Comet

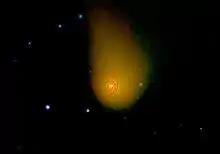
C/2006 W3 (Christensen) emitting carbon gas (IR image)

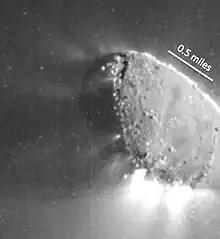
Gas and snow jets of 103P/Hartley

The streams of dust and gas thus released form a huge and extremely thin atmosphere around the comet called the "coma". The force exerted on the coma by the Sun's radiation pressure and solar wind cause an enormous "tail" to form pointing away from the Sun.